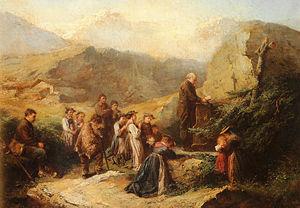
Raphaël Ritz, né le 17 janvier 1829 à Brigue et mort le 11 avril 1894 à Sion, est un artiste-peintre et un naturaliste suisse.